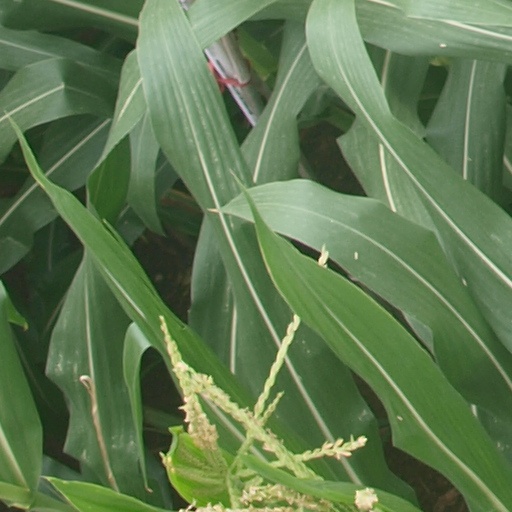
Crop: maize; corn